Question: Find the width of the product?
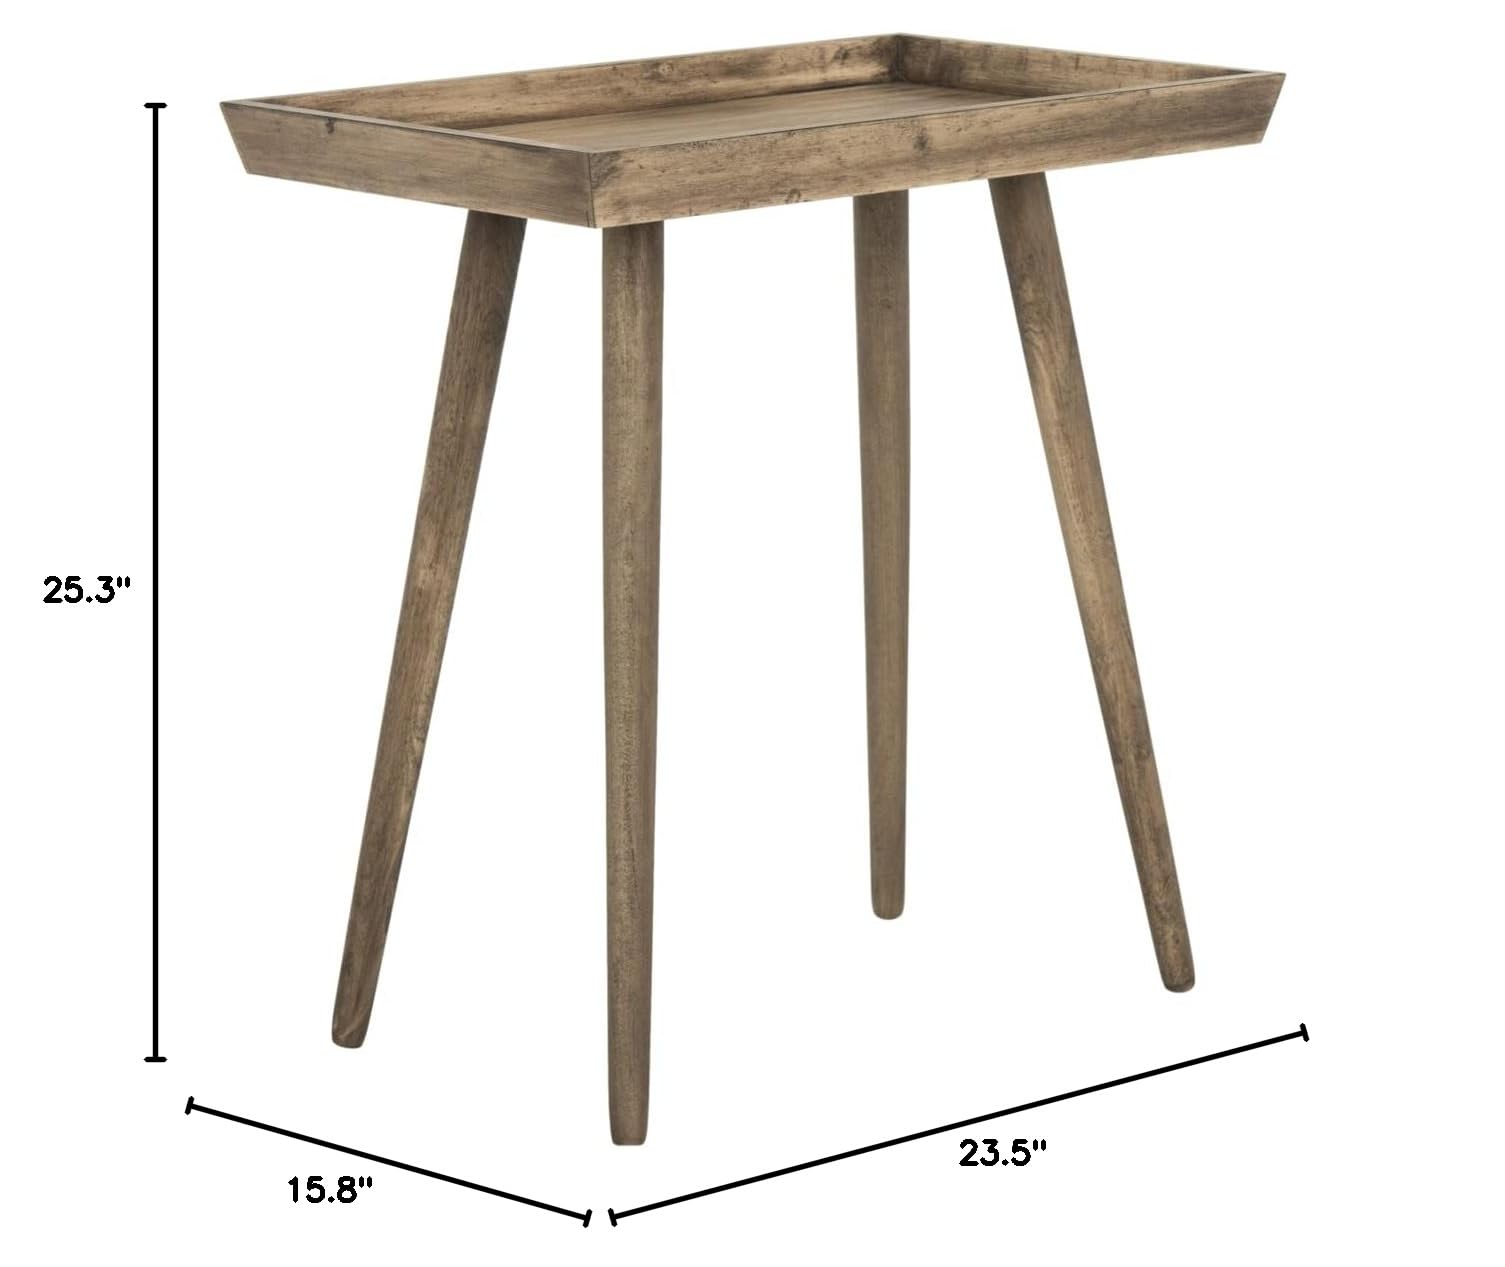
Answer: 23.5 inch